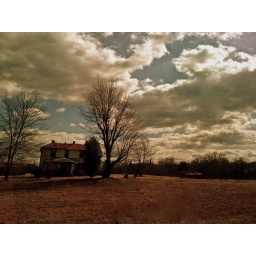
Taken while riding in the car with my phone